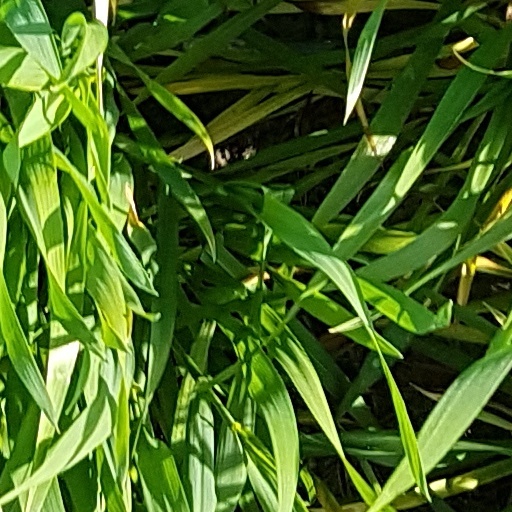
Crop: wheat